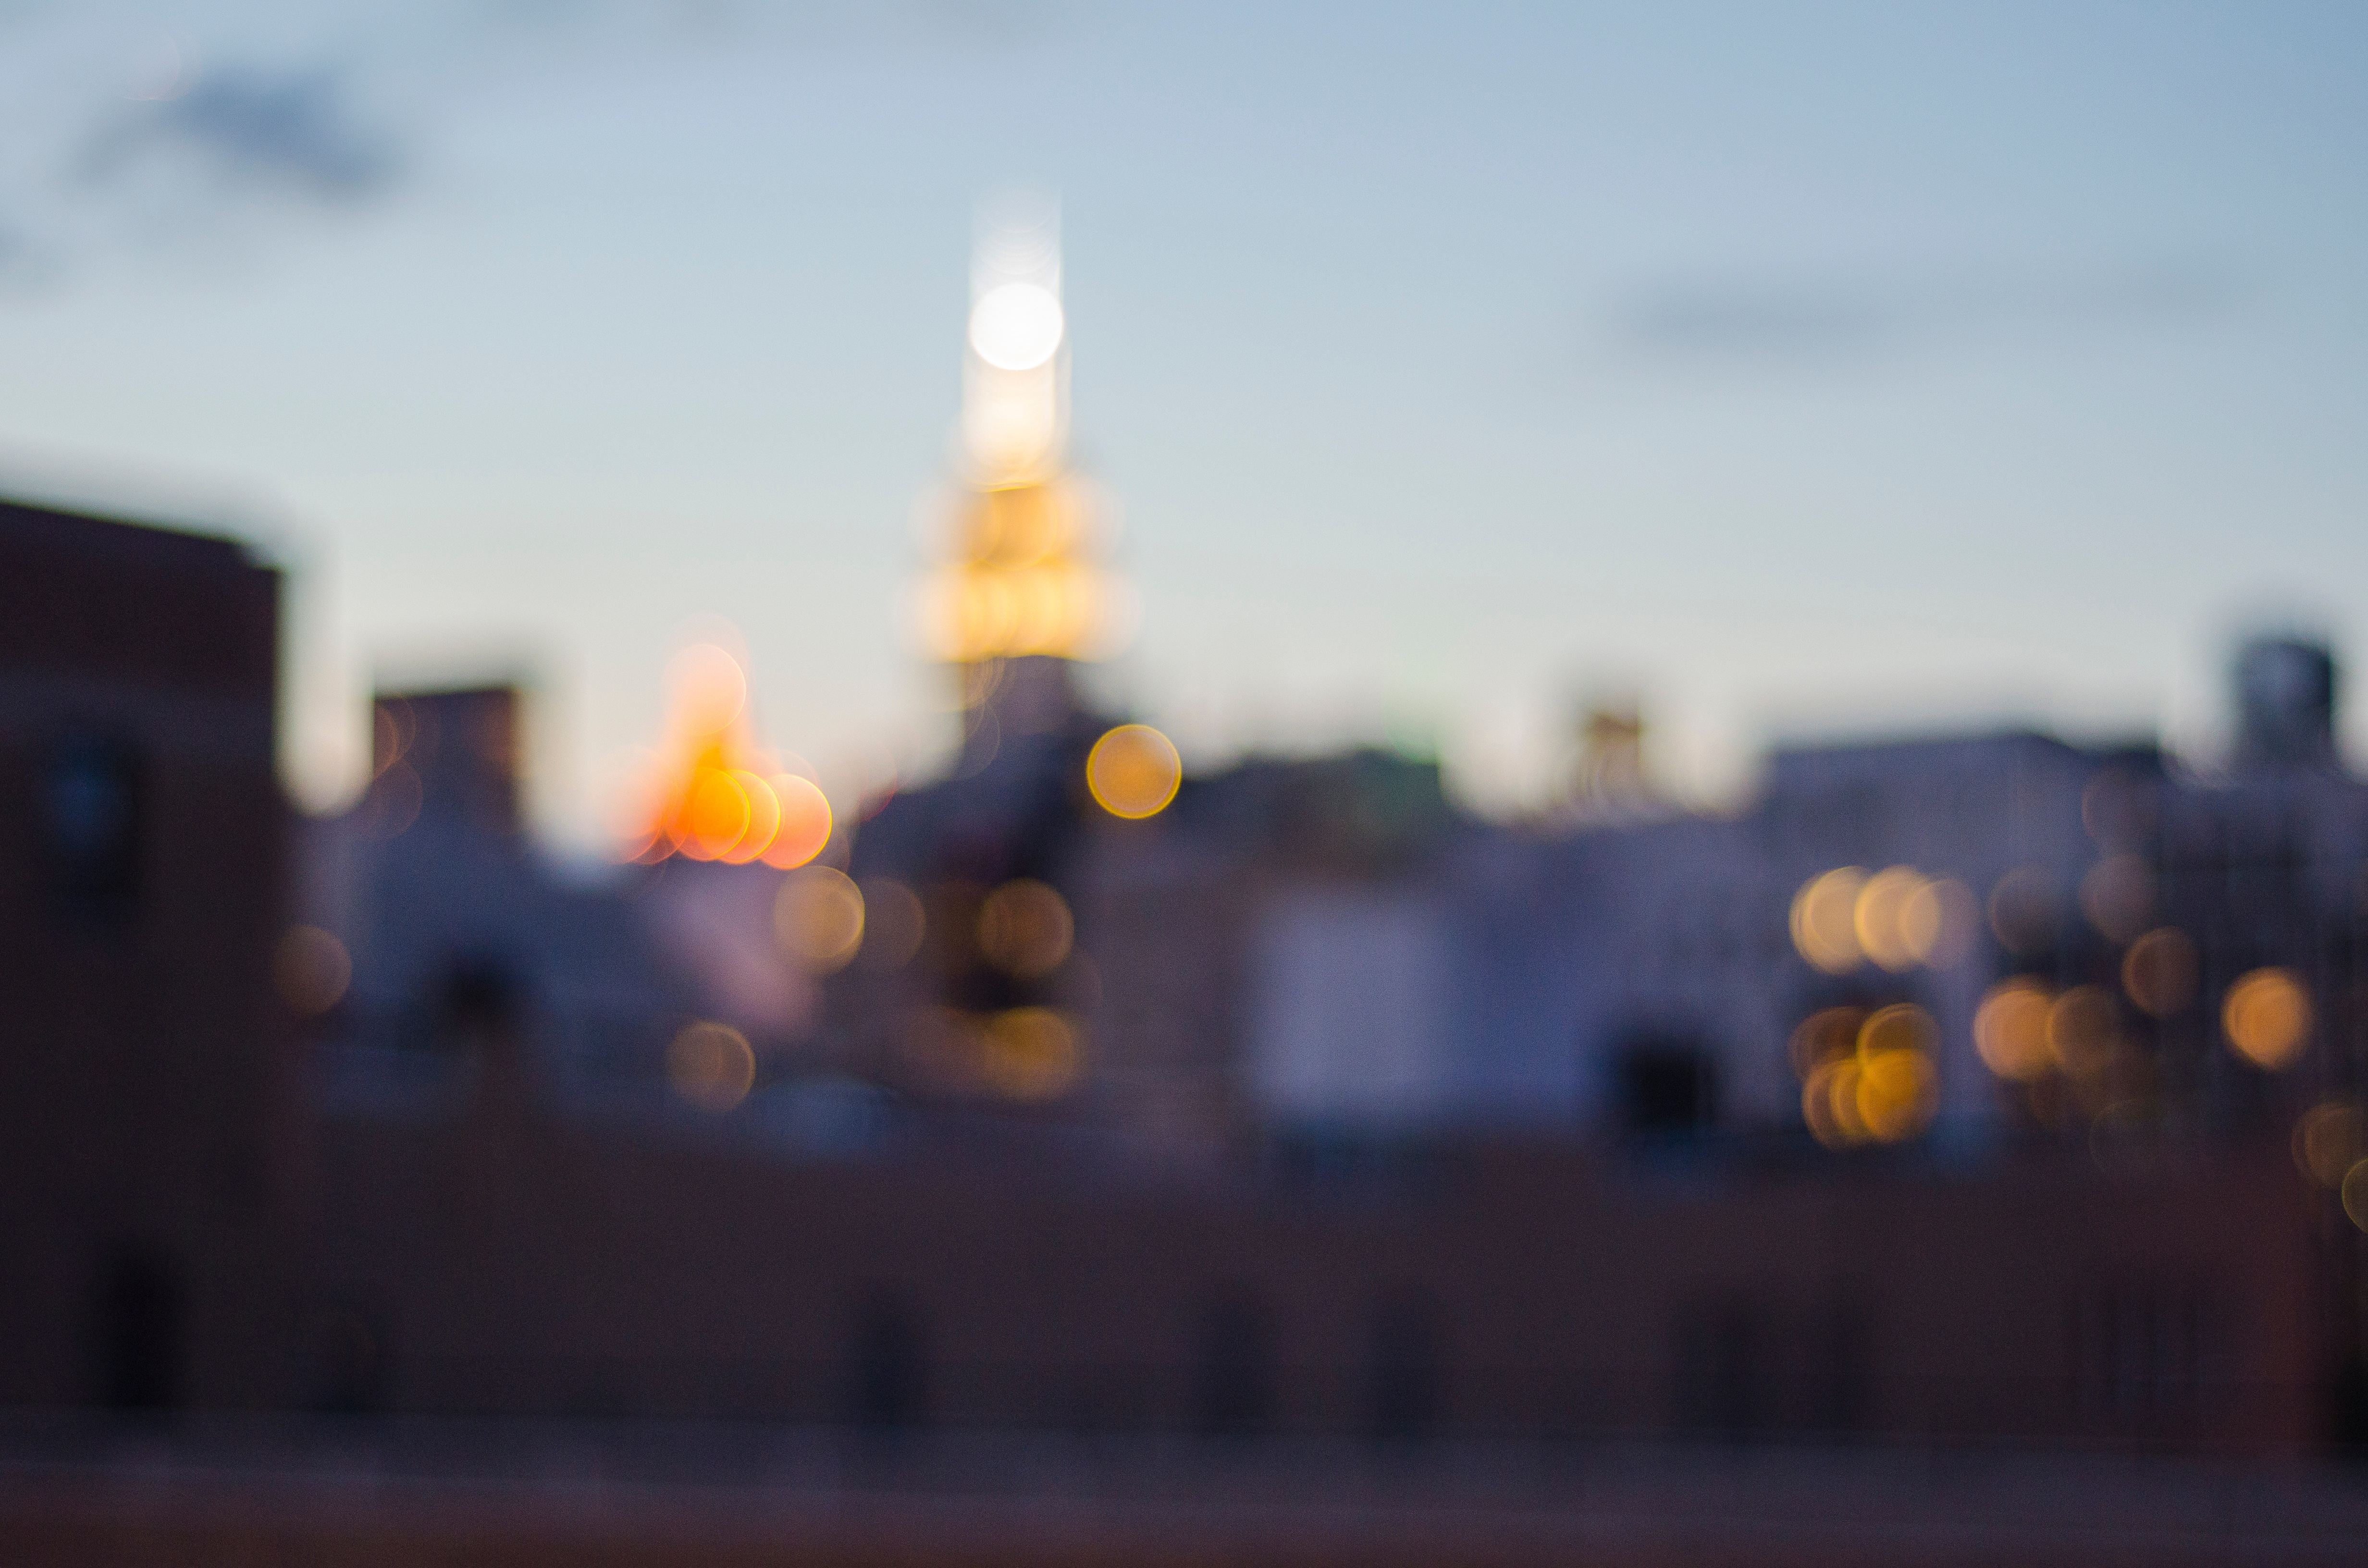
light, sunset, night, sunlight, morning, dusk, evening, lighting, shape, atmosphere of earth